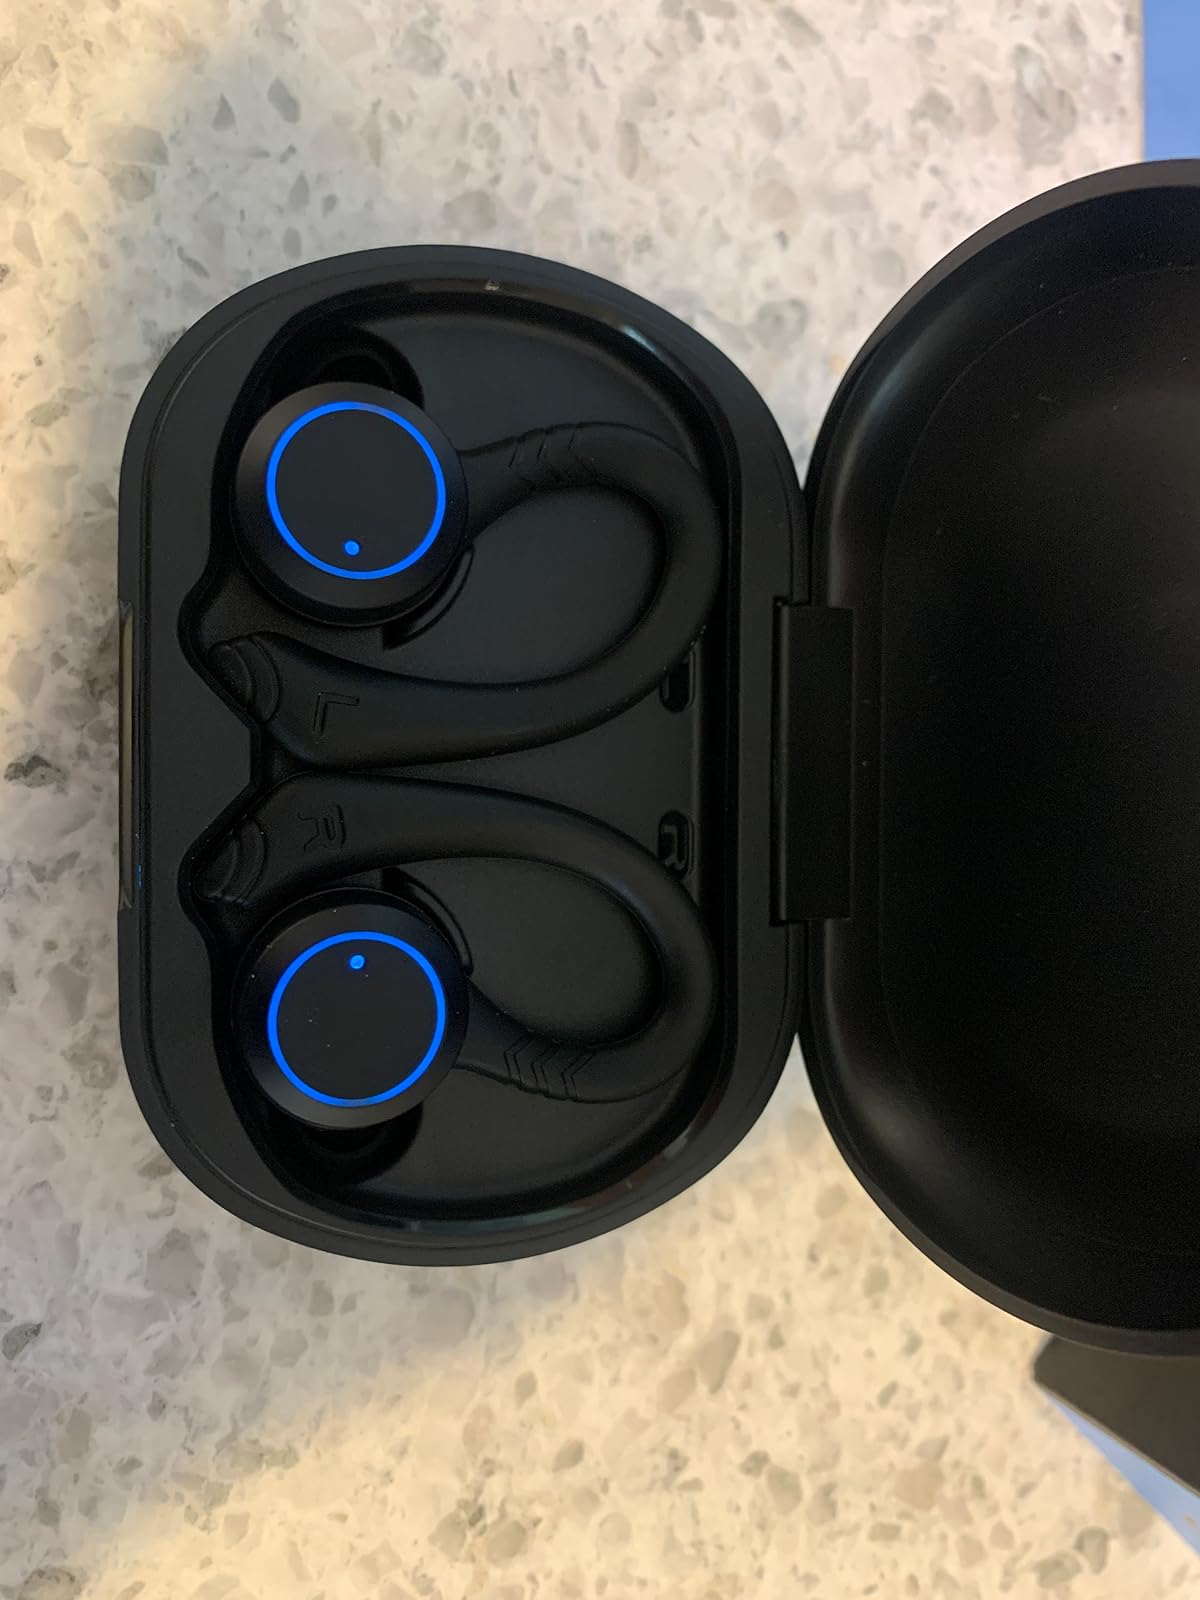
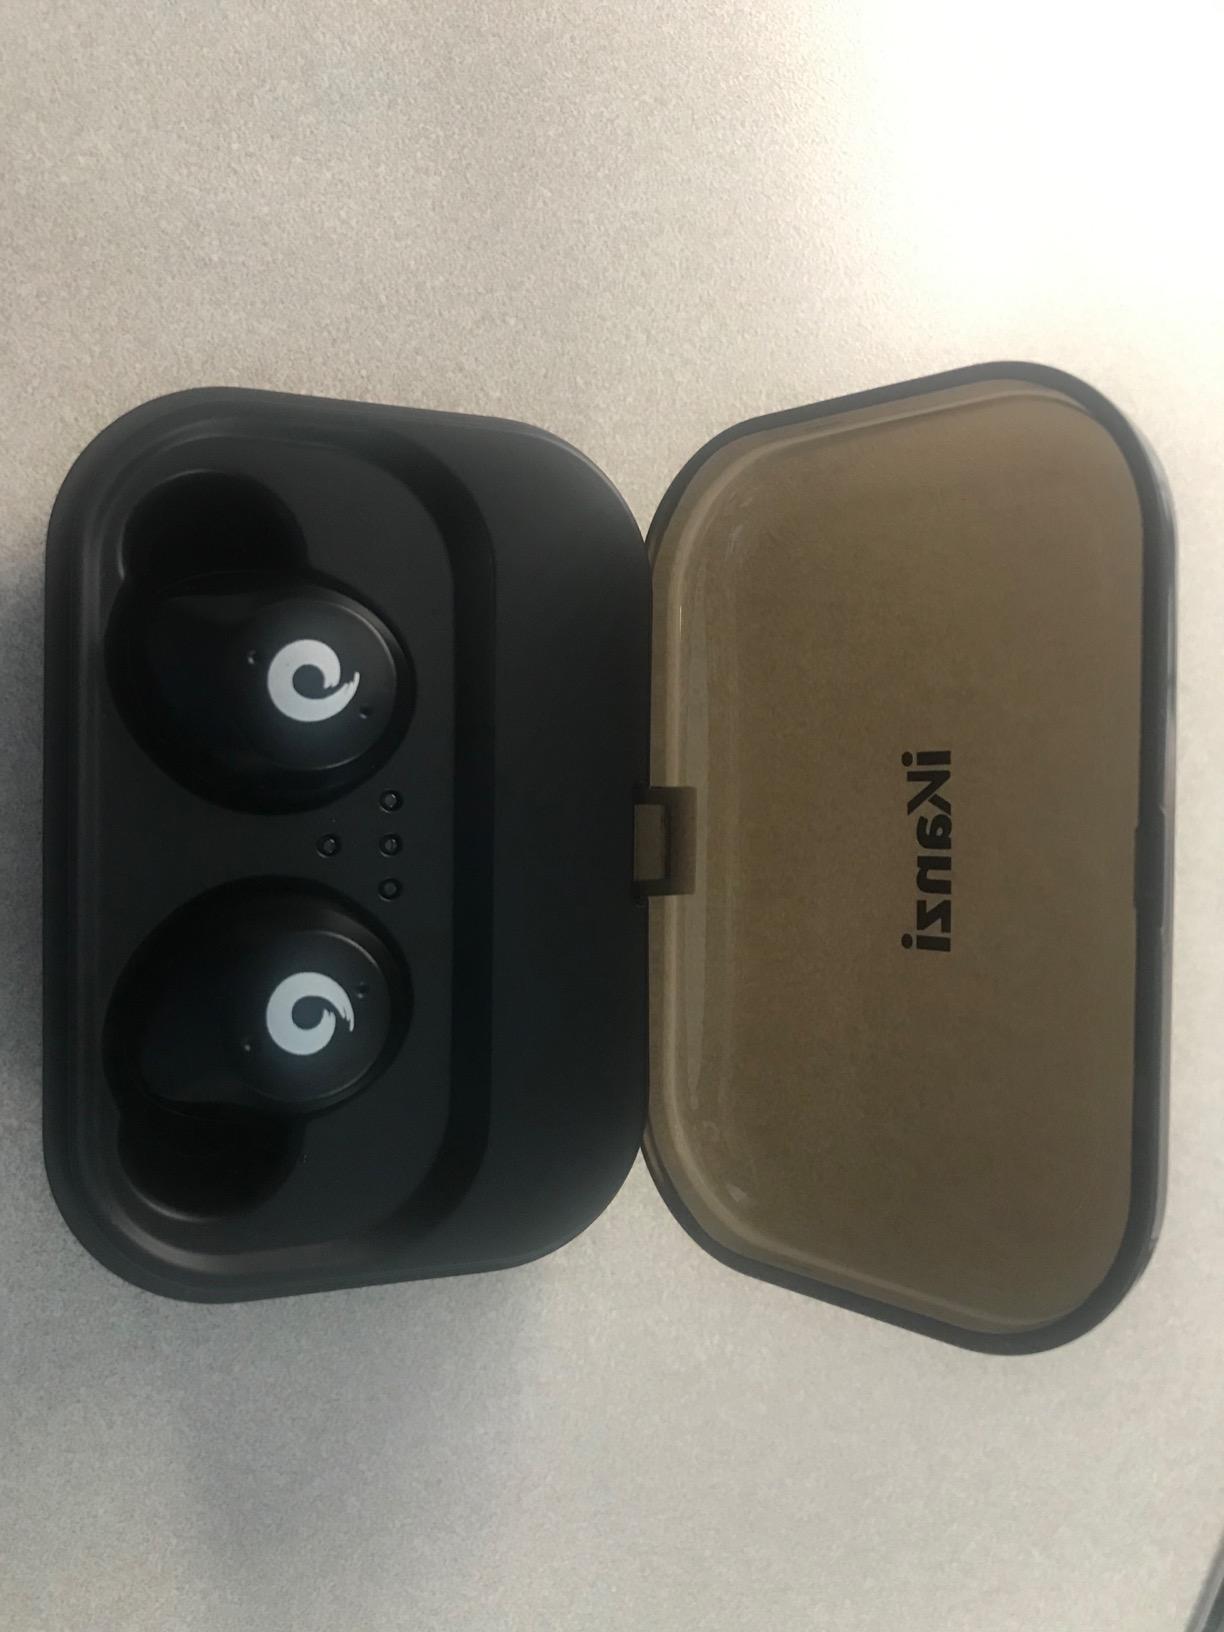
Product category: earbuds
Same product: no